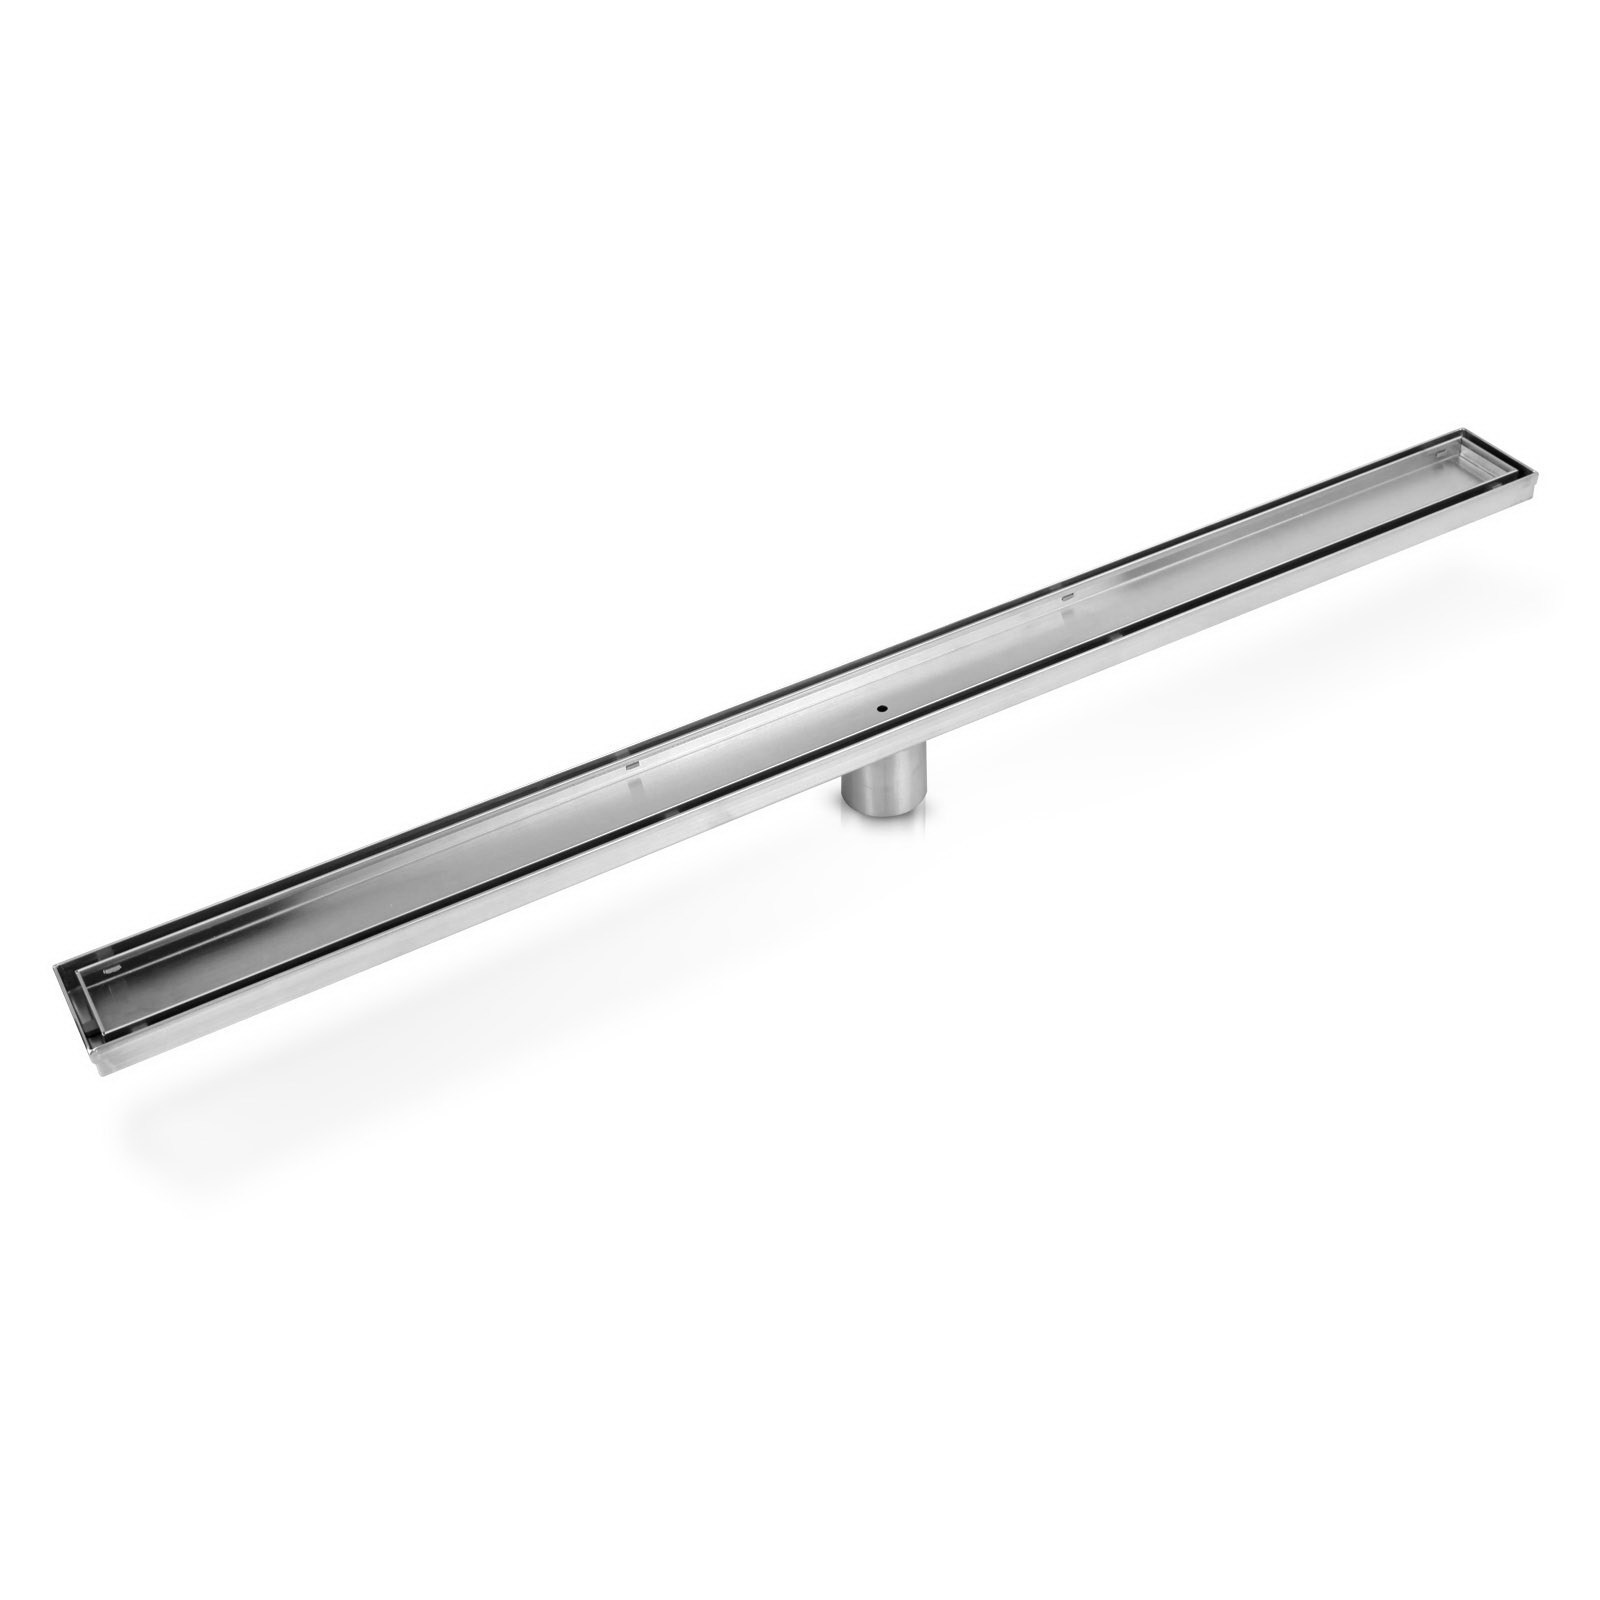
NNEDSZ 1200mm Stainless Steel Insert Shower Grate
Shower Grate Stainless Steel 1200mm Crafted from high quality 304 stainless steel with fine detail, the stainless steel linear shower grate brings a luxurious finish to any bathroom. Specially designed with inclination on the shower drain and central point, it is made to ensure rapid draining of water without any delay. Plus, the shower grate is fully welded ensuring a long-lasting and reliable shower drain performance. The effortless shower grate also comes with a convenient hook for easy cleaning and maintenance. It is always good to have something extra on hand! This clean and simple design shower grate is perfect to complement the look of your bathroom, kitchen, balcony or powder room. Features * Watermark & CUPC approved * Practical and aesthetic design * High quality 304 stainless steel * Inclination on the shower drain - Higher flow rate * Great corrosion resistance * Perfect for a bathroom, kitchen, balcony, powder room * Sophisticated addition to any wet areas * Complied with Australian standard * Easy installation and maintenance * Comes with a cleaning hook - easier to clean and maintain anytime Specifications *Design: Tile Insert *Material: Stainless steel 304 w/ brush finishing *Centre outlet diameter: 50mm *Thickness: 2mm *Width: 70mm *Depth: 75mm *Lengths: 1200mm *Weight: 2.64kg Package Contents 1 x Stainless Steel Shower Grate 1 x Hook 1 x Assembly Instruction
Brand: NNEDSZ
Category: Hardware > Plumbing > Plumbing Fixture Hardware & Parts > Drains > Shower Drains